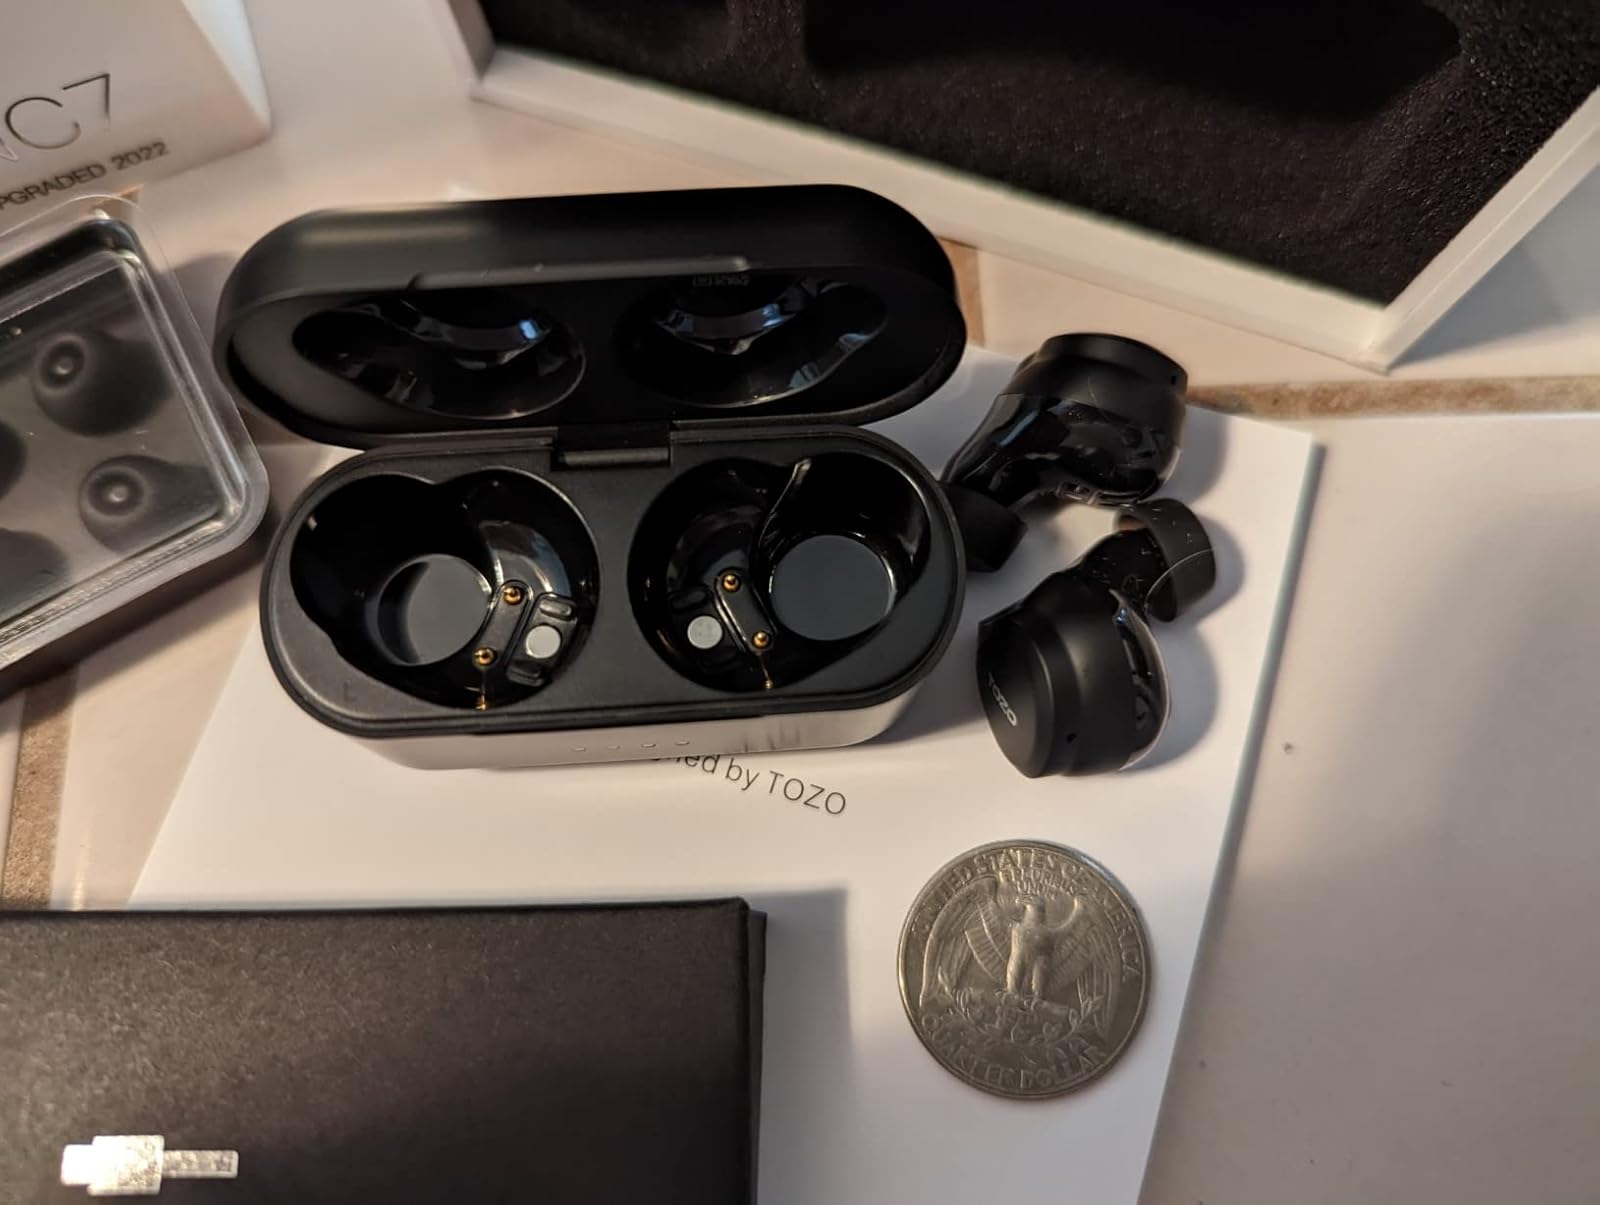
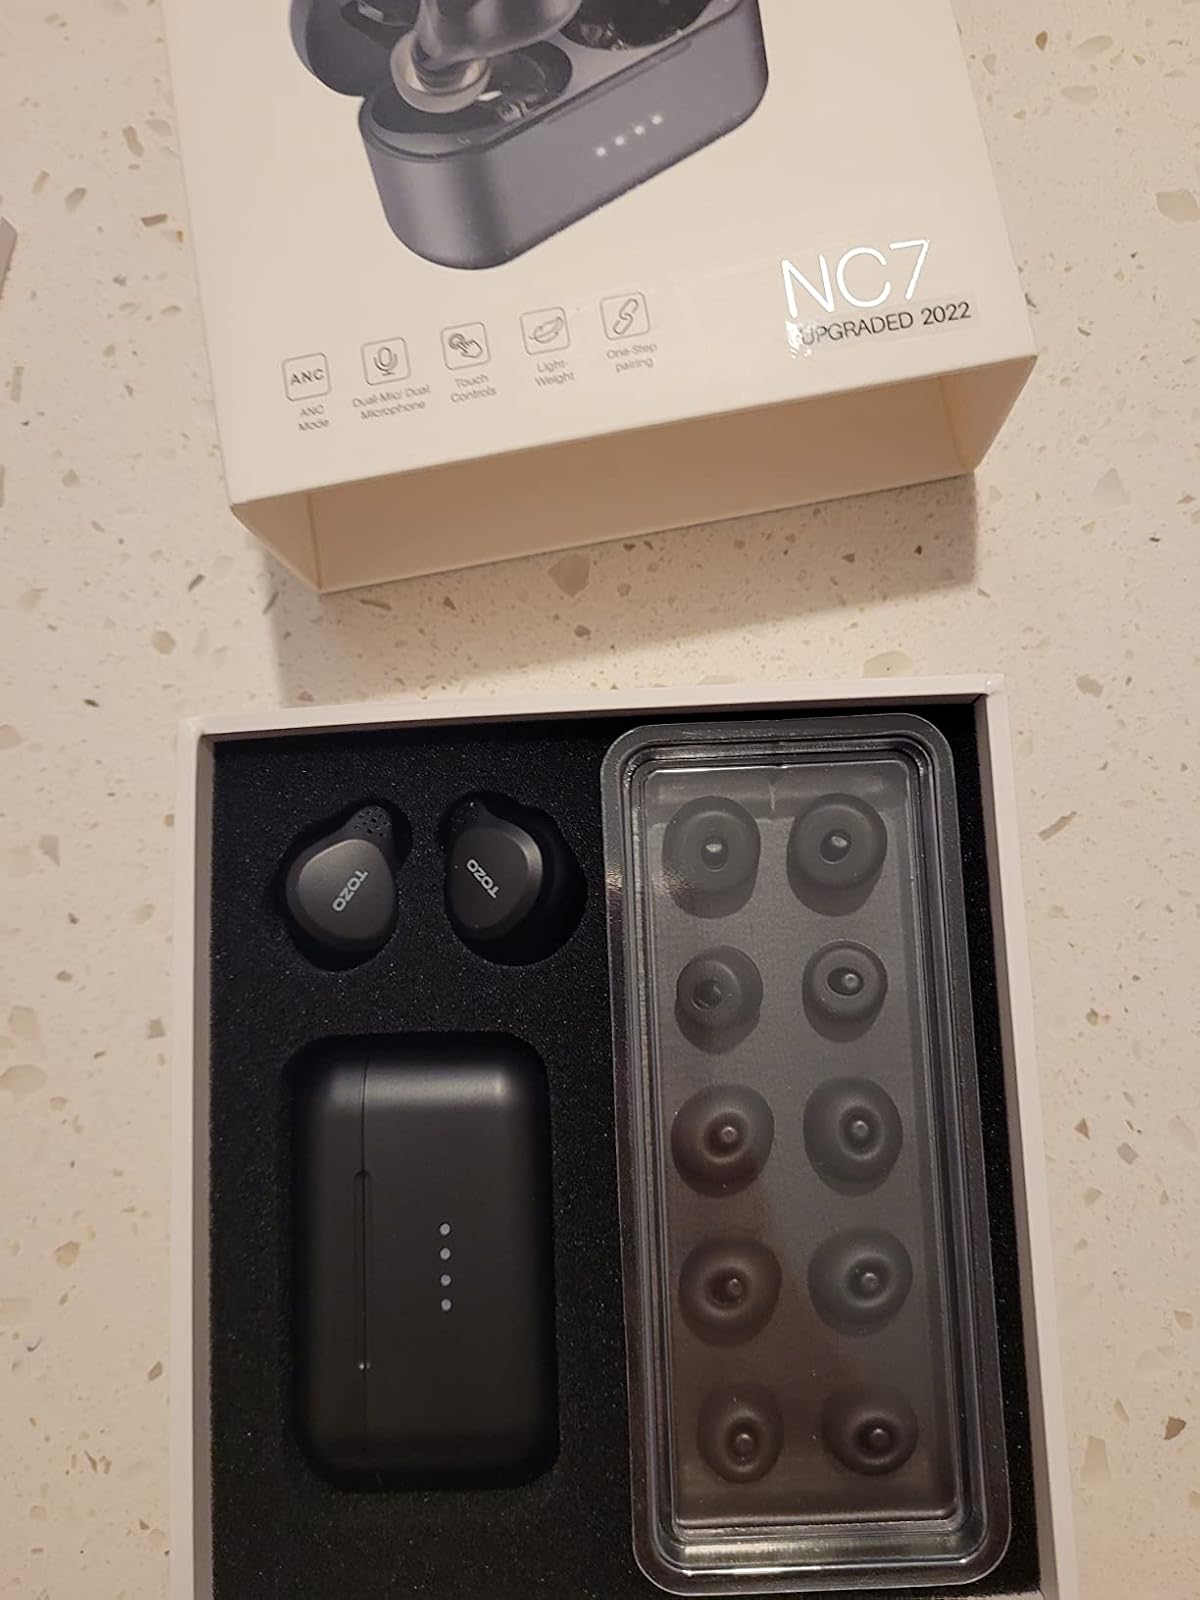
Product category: earbuds
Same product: yes